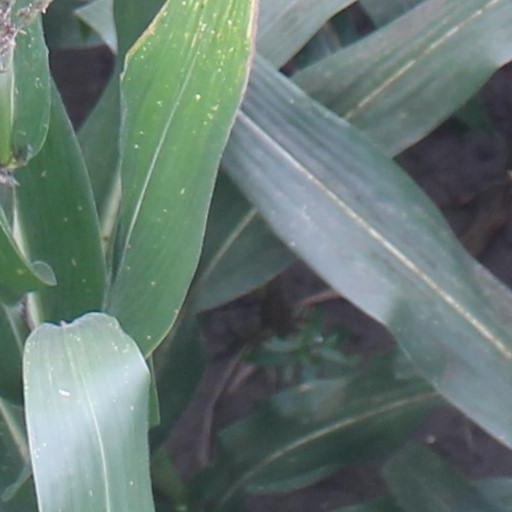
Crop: maize; corn